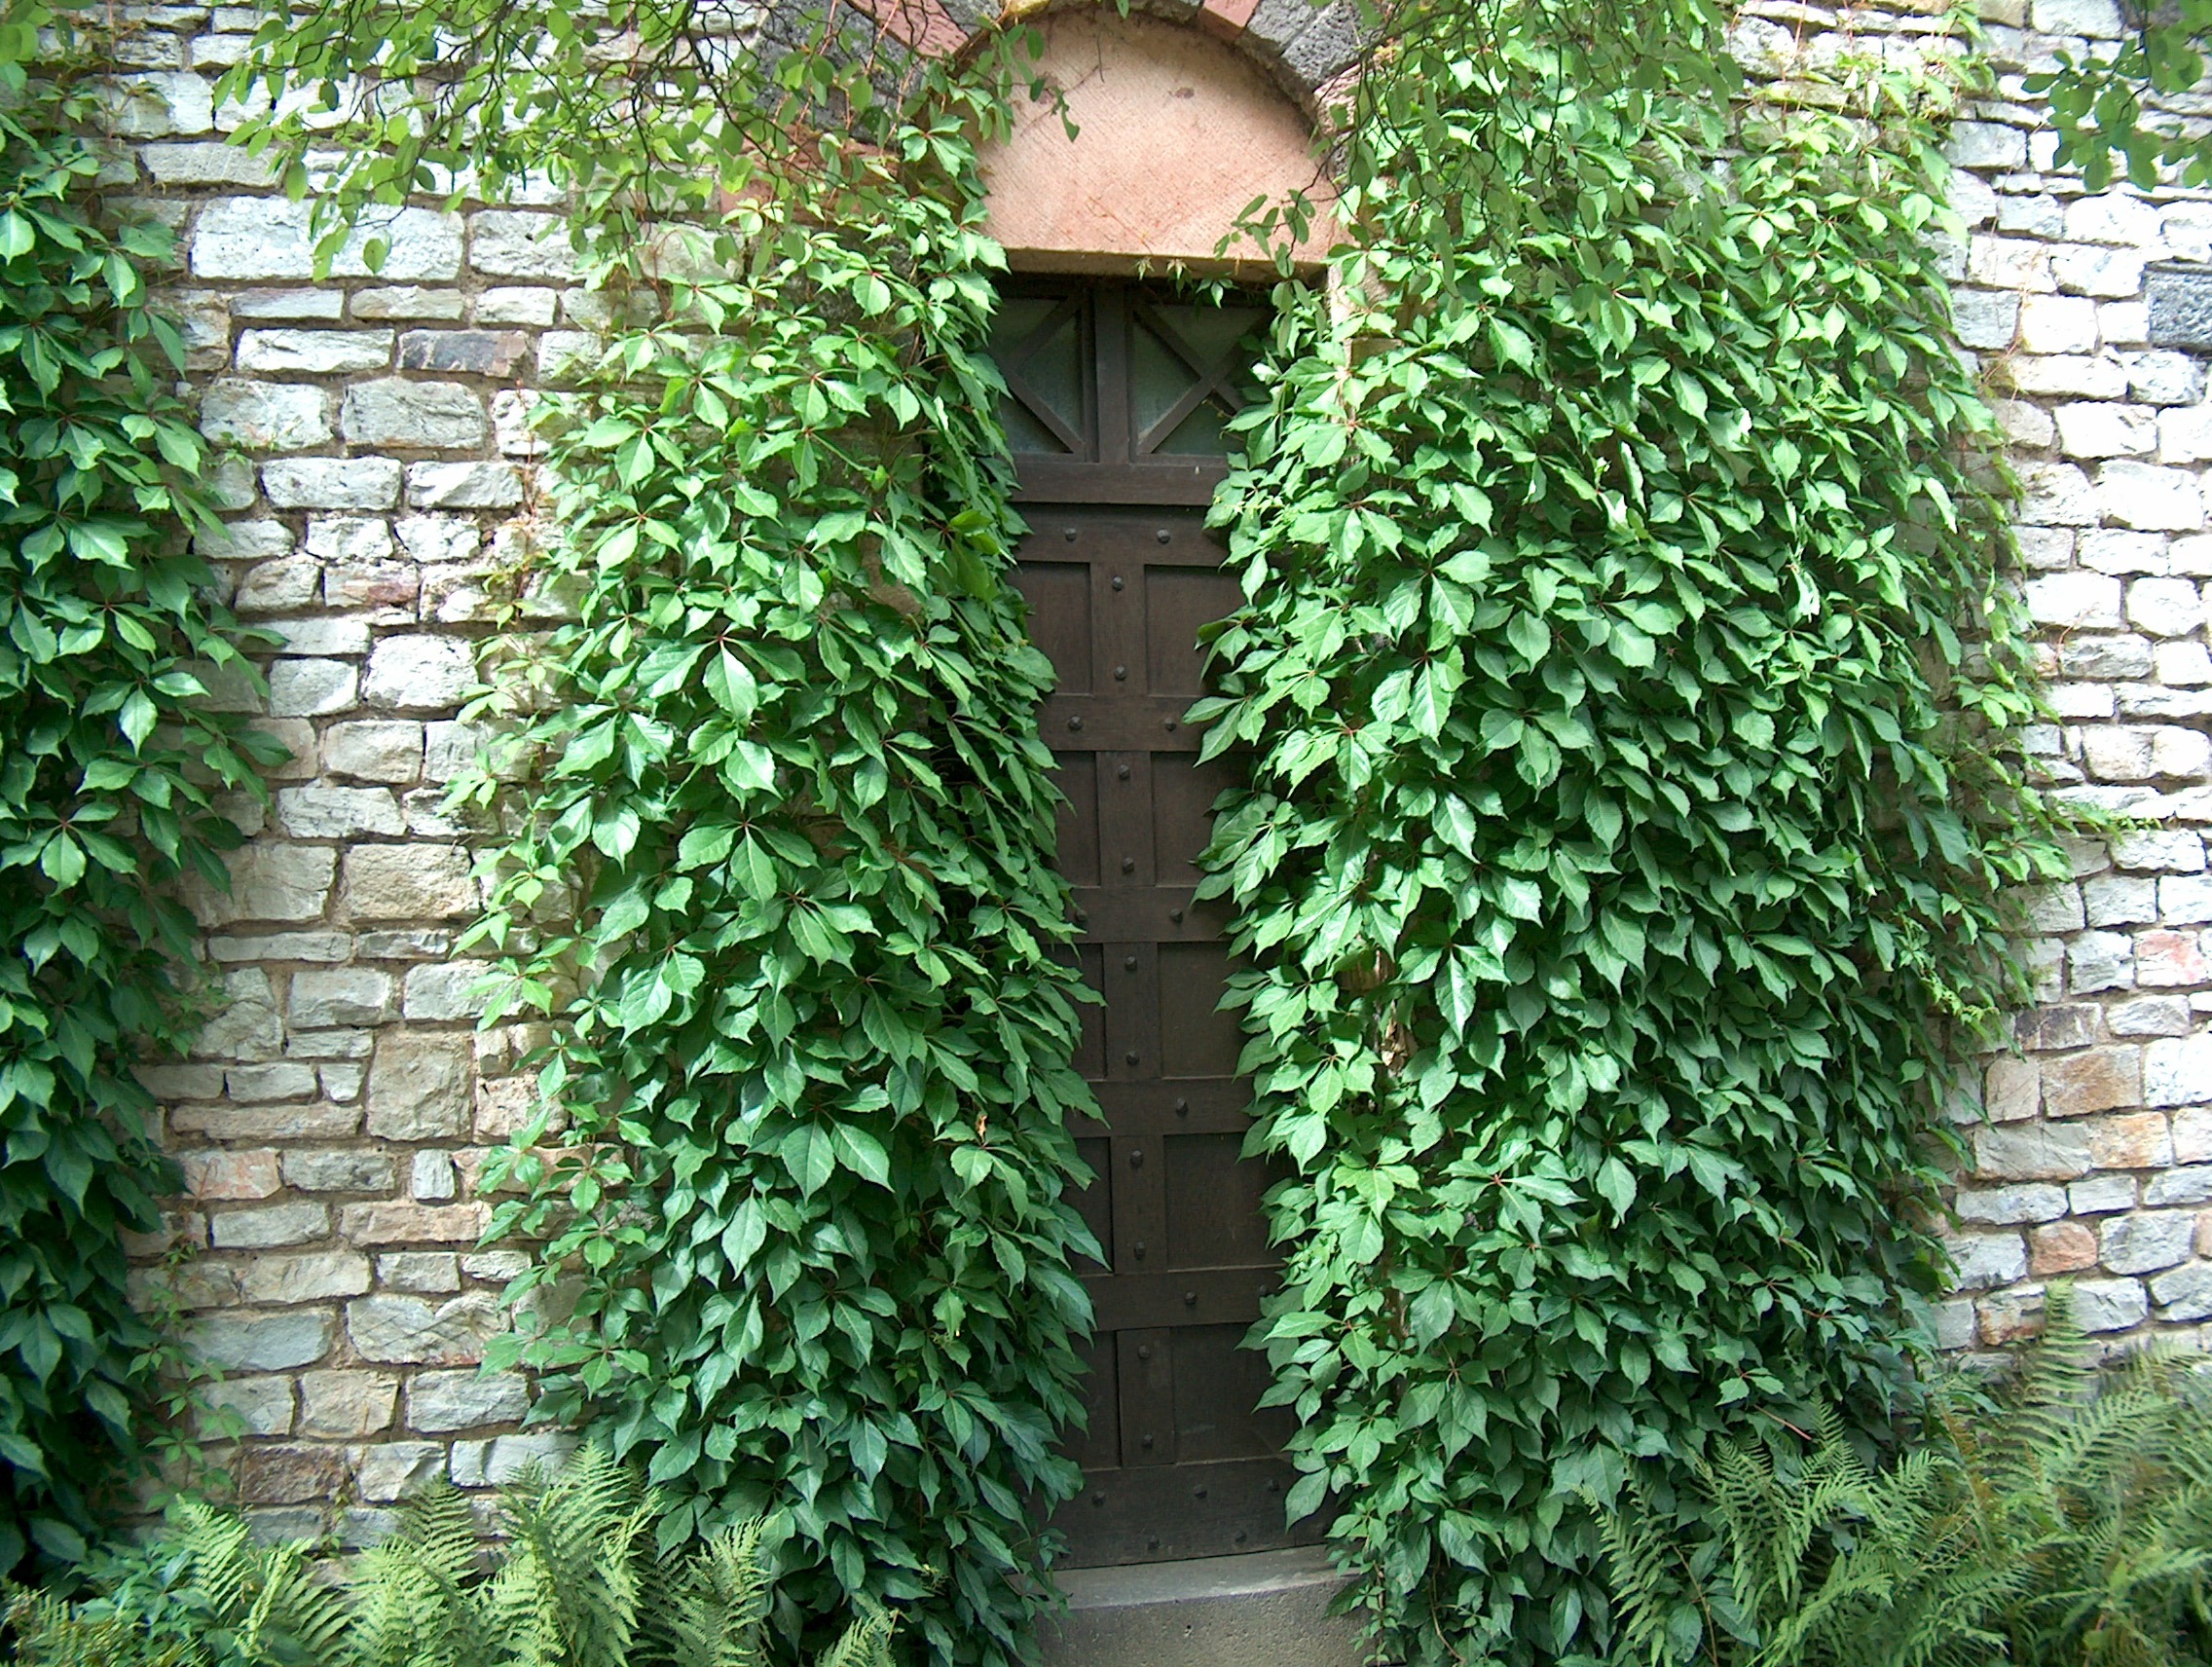
tree, architecture, plant, leaf, flower, building, trunk, wall, green, produce, ivy, evergreen, botany, garden, door, goal, mysterious, spruce, shrub, input, hedge, flowering plant, woody plant, land plant, arecales, apiales, ivy trellis